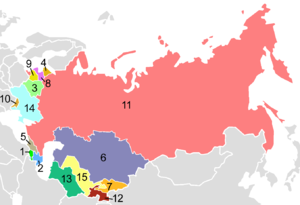
Le Comité de liaison pour la solidarité avec l'Europe de l'Est, ou COLISEE, est une association déclarée au Journal officiel le 7 octobre 1994, après qu'elle a tenu une assemblée générale constitutive le 19 septembre 1994. Elle est l’émanation du Fonds européen pour la liberté d’expression, et de l’un de ses deux délégués permanents, Jean-Pierre Bas.
L’Union des républiques socialistes soviétiques, par abréviation URSS ou en abrégé Union soviétique, était un État fédéral transcontinental à régime communiste. Cette fédération a existé du 30 décembre 1922 jusqu'à sa dissolution le 26 décembre 1991. La fédération de Russie est l'État continuateur de l'Union soviétique.
L'Union de la Russie et de la Biélorussie est une union supranationale de type confédérale et intergouvernementale qui est censée conduire à une progressive « fusion » entre la Fédération de Russie et la République de Biélorussie.
L'Union des républiques socialistes soviétiques ou Union soviétique, abrégé en URSS, était un État fédéral de quinze républiques soviétiques qui a existé de 1922 jusqu'à sa dislocation en 1991. Elle était l'héritière de facto de la Russie impériale.
La dislocation de l'URSS, parfois dénommée dissolution de l’URSS, éclatement de l'URSS, ou encore effondrement de l’URSS se produisit le 26 décembre 1991, par la reconnaissance officielle de la sécession, intervenue dans les mois précédents, des républiques de l'Union des républiques socialistes soviétiques. C'était le résultat de la déclaration numéro 142-Н du Soviet suprême de l'Union soviétique qui reconnaissait l'indépendance des anciennes républiques soviétiques et créait la Communauté des États indépendants, bien que cinq des signataires l'aient ratifiée beaucoup plus tard ou ne l'aient pas fait du tout. La veille, le 25 décembre, le président soviétique Mikhaïl Gorbatchev, huitième et dernier dirigeant de l'URSS, avait démissionné, déclarant son poste éteint et transférant ses pouvoirs, y compris le contrôle des codes de lancement de missiles nucléaires, au Président de la fédération de Russie, Boris Eltsine. Ce soir-là, à 19 h 32, le drapeau soviétique fut abaissé pour la dernière fois du Kremlin et remplacé par le drapeau russe pré-révolutionnaire.
Les républiques socialistes soviétiques étaient des unités administratives de l'Union des républiques socialistes soviétiques qui exista de 1922 à 1991. Au nombre de quinze, ces républiques étaient généralement définies sur des critères ethniques et directement subordonnées au gouvernement de la fédération.